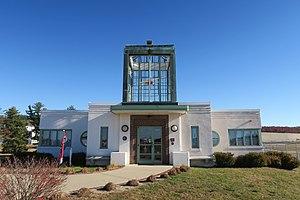
Londonderry est une municipalité américaine située dans le comté de Rockingham au New Hampshire. Selon le recensement de 2010, sa population est de 24 129 habitants, dont 11 037 à Londonderry CDP.